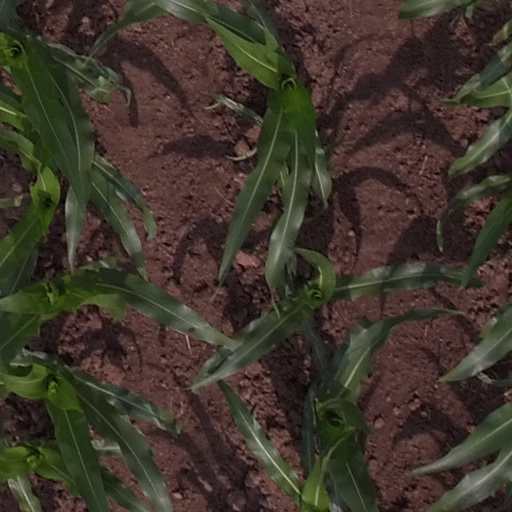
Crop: maize; corn